Answer in natural language. Which point is closer to the camera taking this photo, point B  or point C? Choose between the following options: B or C
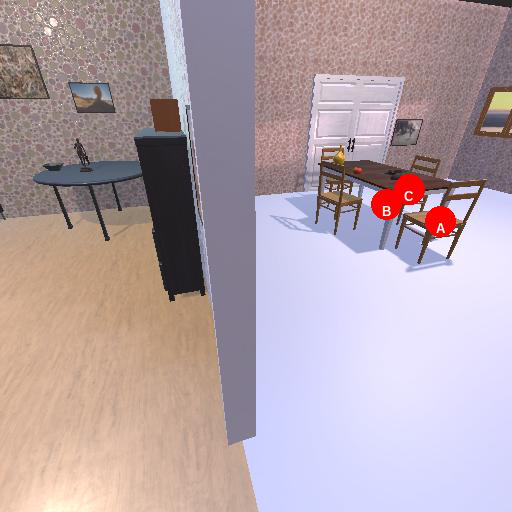
<answer>B</answer>